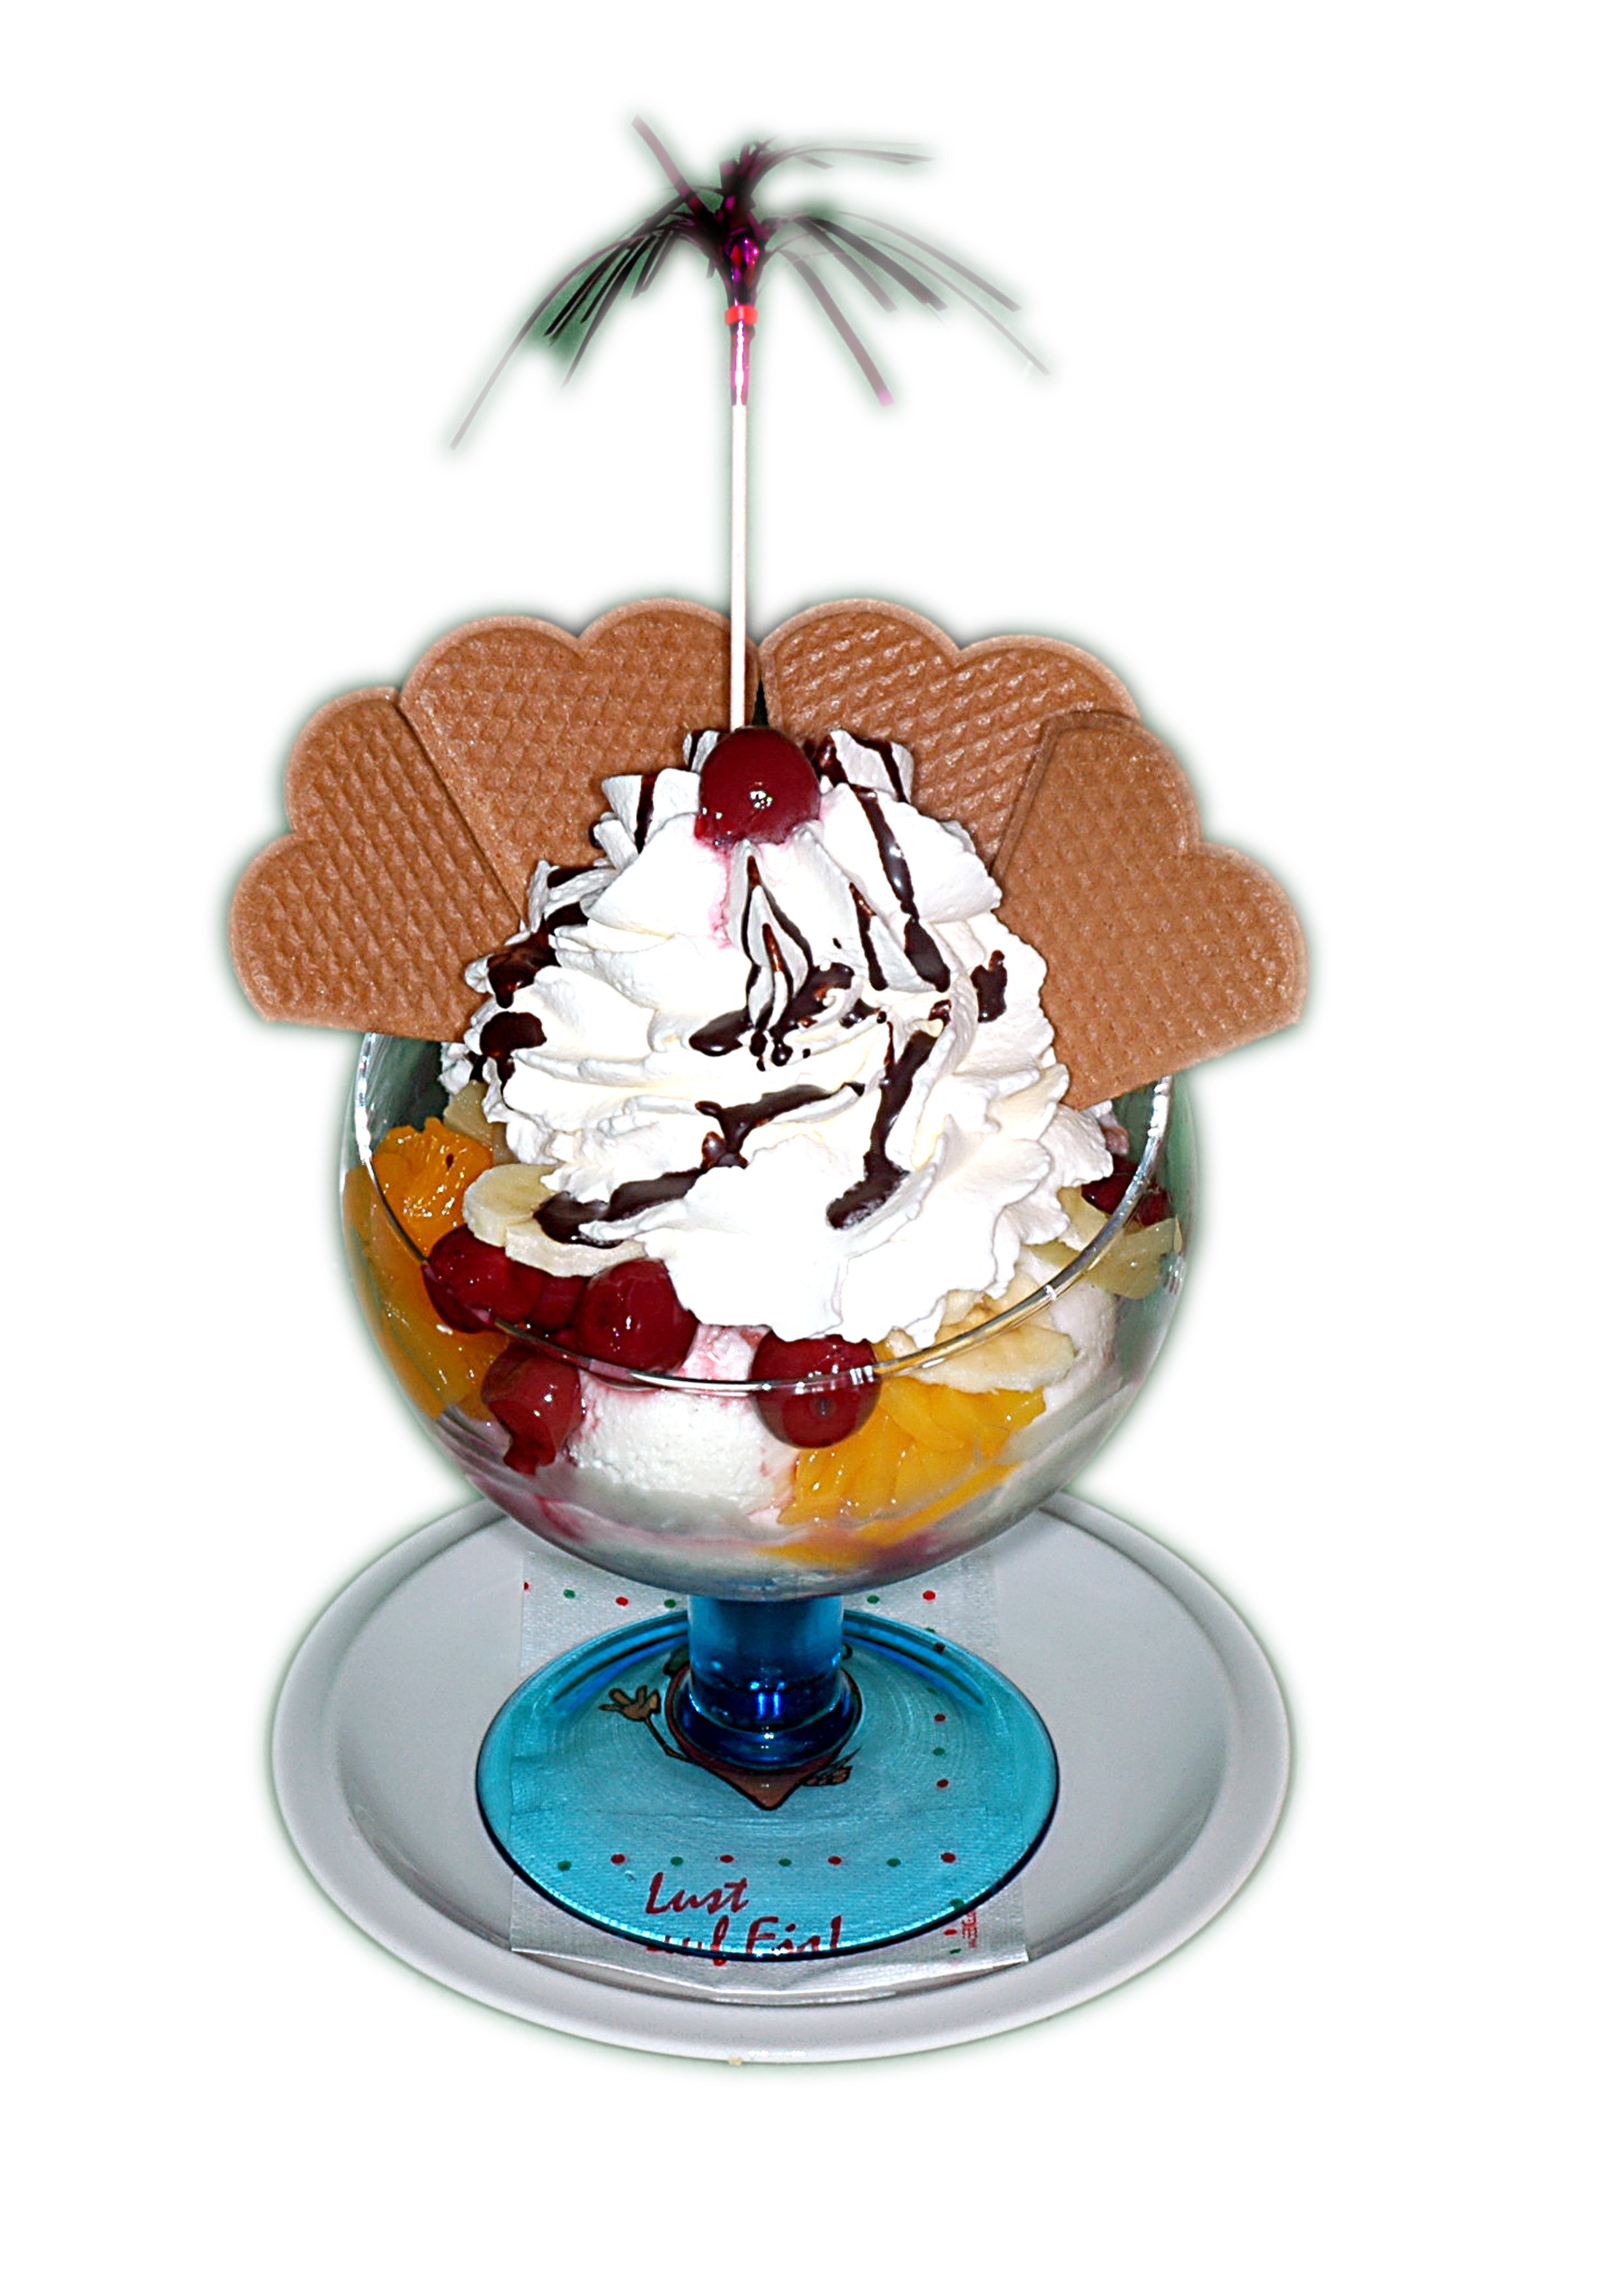
ice, food, produce, breakfast, ice cream, dessert, dairy product, fruits, learn, ice cream sundae, sundae